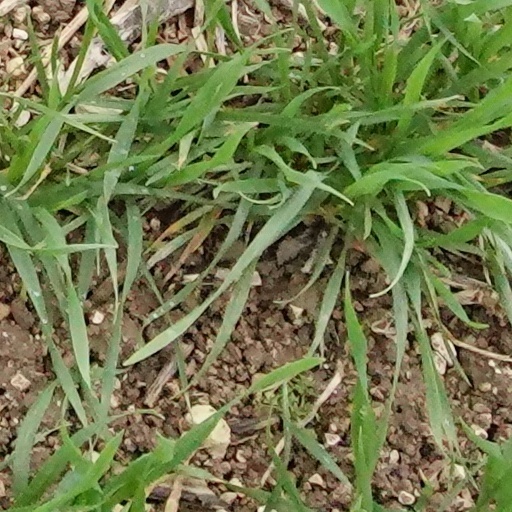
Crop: wheat